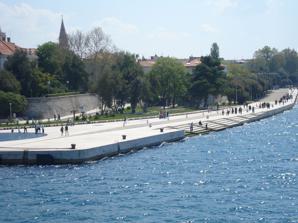
Building: Sea organ
Country: Unknown
Year built: 2005
Musical art installation in Croatia Sea organ in scaled form—the sound emerges from the holes along the top step A sound recording of the sea organ. The Sea organ ( Croatian : Morske orgulje ) is an architectural sound art object located in Zadar , Croatia and an experimental musical instrument , which plays music by way of sea waves and tubes located underneath a set of large marble steps. History Chaotic reconstruction work was undertaken to repair the devastation Zadar suffered in the Second World War . The frantic reconstruction turned much of the sea front into an unbroken, monotonous concrete wall. The device was made by the architect Nikola Bašić as part of the project to redesign the new city coast ( Nova rive ) and the site was opened to the public on 15 April 2005. The waves interact with the organ and create somewhat random but harmonic sounds . Bašić also designed the nearby Monument to the Sun . The Sea Organ has drawn tourists and locals alike. White marble steps leading down to the water were built later. Concealed under these steps, which both protect and invite, is a system of polyethylene tubes and a resonating cavity . In 2006, the Sea Organ was awarded with the prize ex-aequo of the fourth edition of the European Prize for Urban Public Space . See also List of Croatian inventions and discoveries Wave Organ (in San Francisco, California, USA) Blackpool High Tide Organ (in Blackpool, England, UK) Chillida's Comb of the Wind (in San Sebastián / Donostia, Basque Country, Spain) Yeosu New North Port Wave Organ Water organ Hydraulophone References